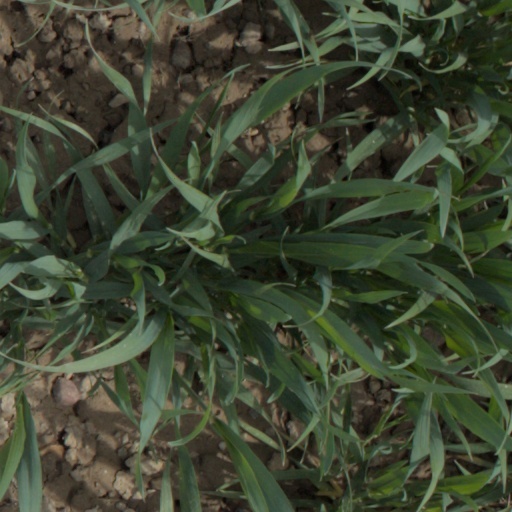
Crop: wheat